Lockwood West

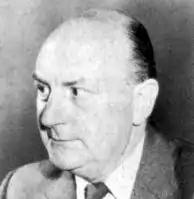

Harry Lockwood West (28 July 1905 – 28 March 1989) was a British actor. He was the father of actor Timothy West and the grandfather of actor Samuel West.